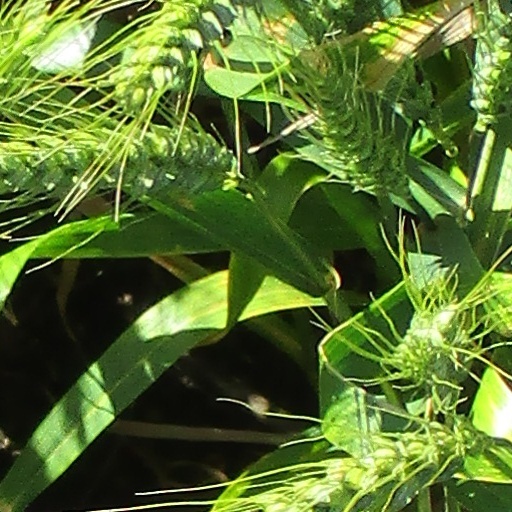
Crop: wheat